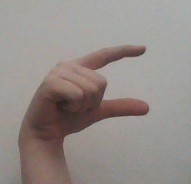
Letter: dal